Jeremy Irons

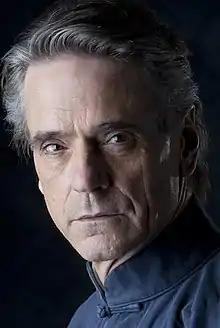
Irons in 2014

Jeremy John Irons (born 19 September 1948) is an English actor. Known for his roles on stage and screen, he has received numerous accolades including an Academy Award, a Tony Award, three Primetime Emmy Awards, and two Golden Globe Awards, being one of the few actors who has achieved the Triple Crown of Acting.